Apache

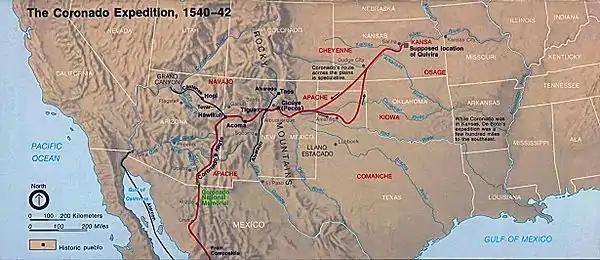
The Coronado Expedition, 1540–1542

The Spanish described Plains dogs as very white, with black spots, and "not much larger than water spaniels." Plains dogs were slightly smaller than those used for hauling loads by modern Inuit and northern First Nations people in Canada. Recent experiments show these dogs may have pulled loads up to 50 pounds (20 kg) on long trips, at rates as high as two or three miles per hour (3 to 5 km/h). The Plains migration theory associates the Apache peoples with the Dismal River culture, an archaeological culture known primarily from ceramics and house remains, dated 1675–1725, which has been excavated in Nebraska, eastern Colorado, and western Kansas.